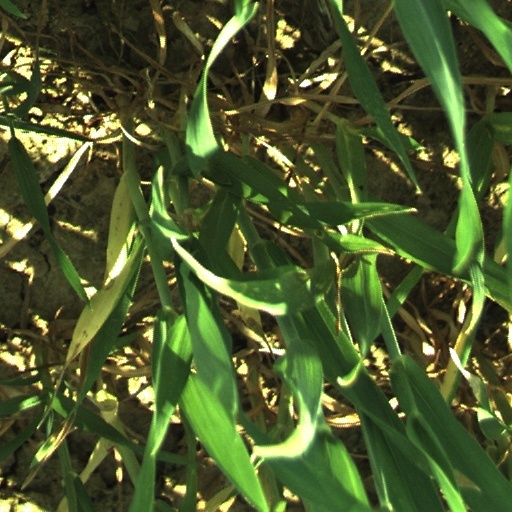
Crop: wheat